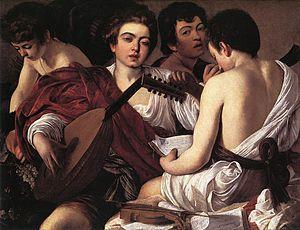
L'histoire de la musique classique occidentale est circonscrite à la sphère définie par l'appellation de musique classique couramment admise et qui englobe la musique savante, sacrée comme profane, de ses origines à nos jours.